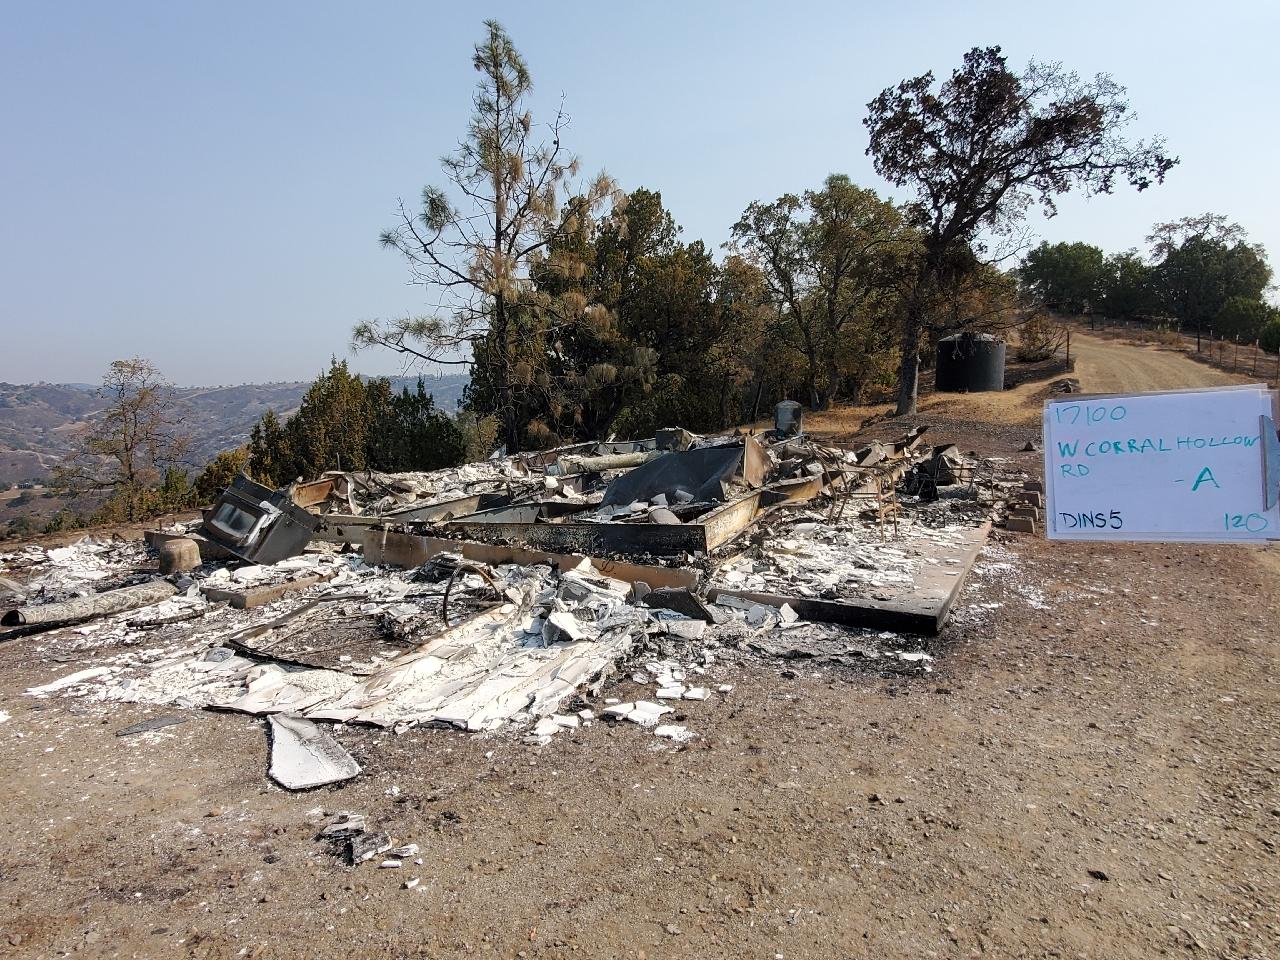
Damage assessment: destroyed